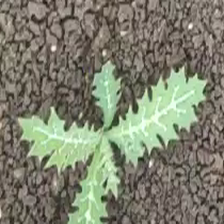
Weed species: Bilayat_(Mexicana_Argemone)